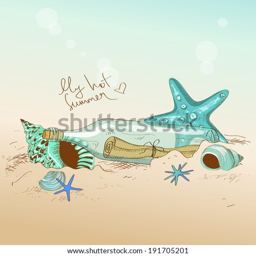
summer hand drawn illustration of seashells , starfish and bottle with a message